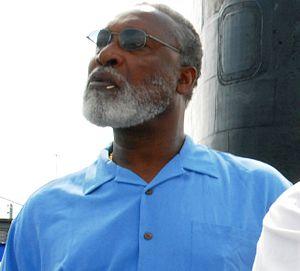
L. C. Henderson Greenwood, né le 8 septembre 1946 à Canton et mort le 29 septembre 2013 à Pittsburgh, est un joueur américain de football américain.